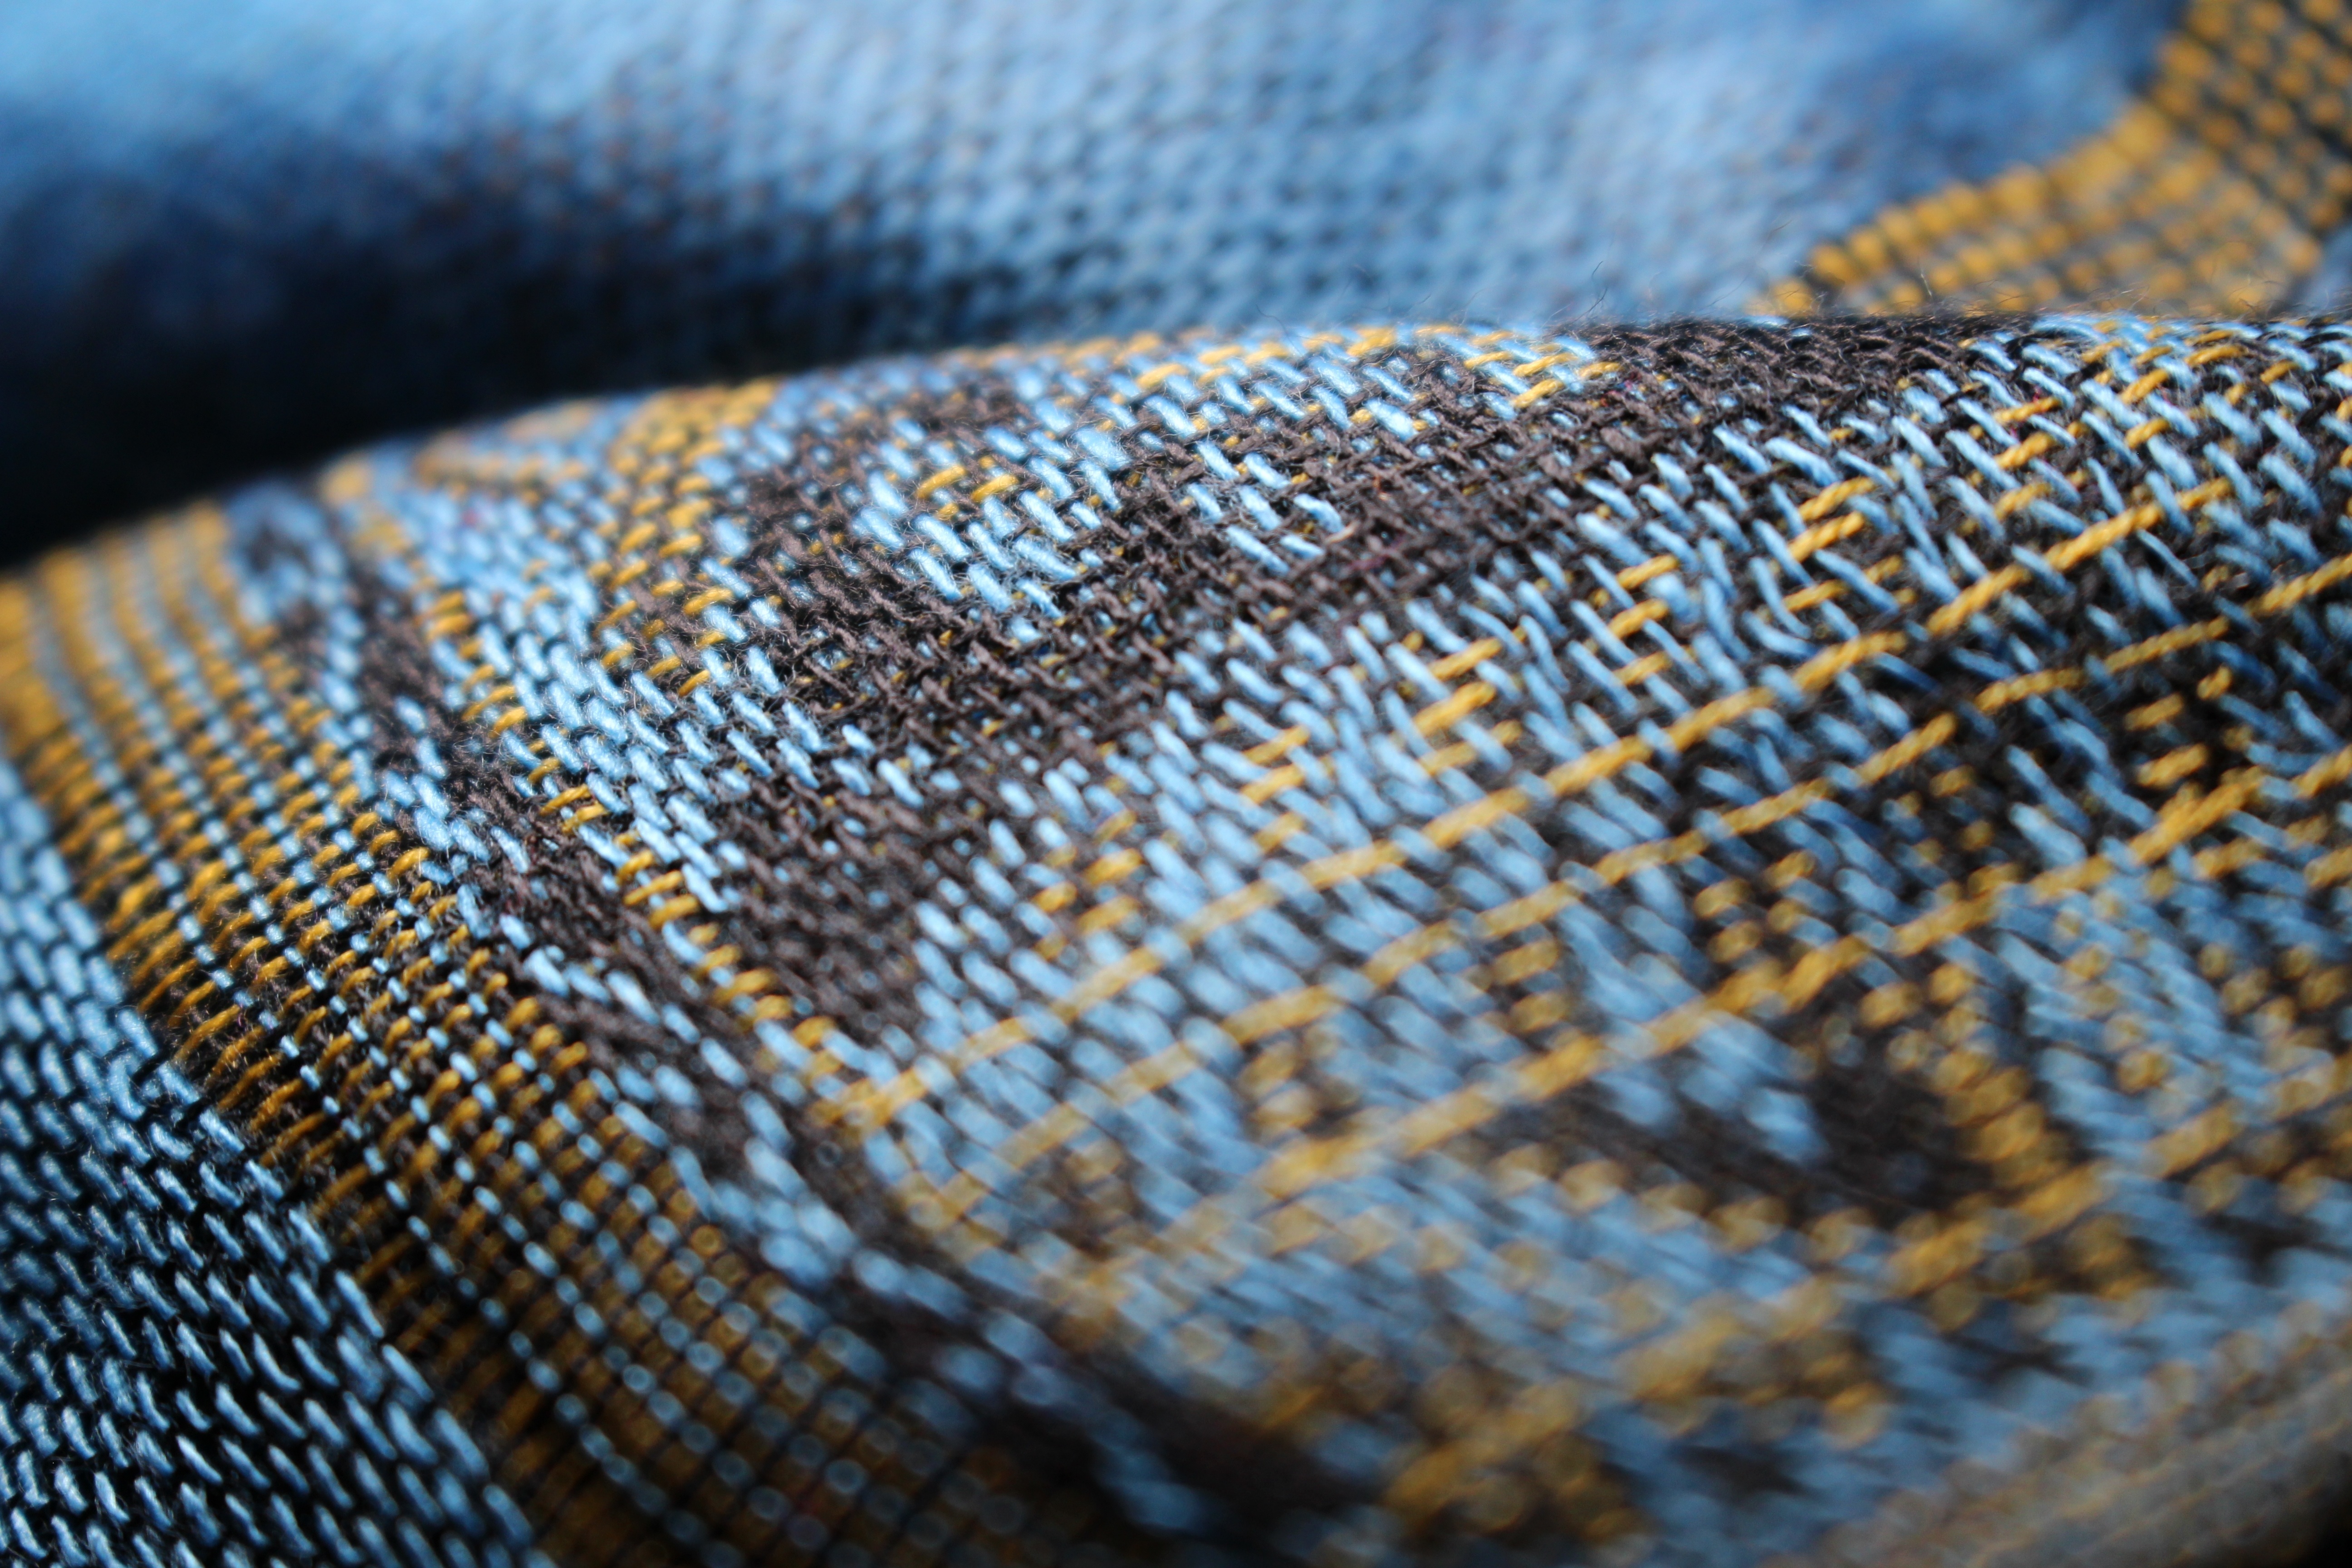
pattern, blue, craft, clothing, close, weave, fabric, close up, knitting, textile, art, gold, tissue, macro photography, weaving, substances produce